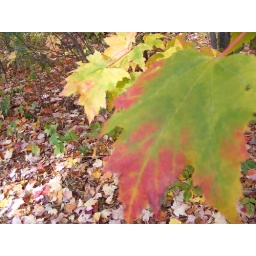
Depth of field showing the changing of the colors. Shot at our lake house in Fall of 2009. Chetek, WI